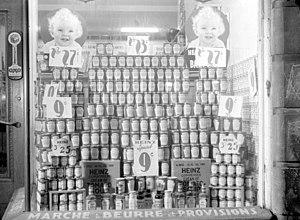
Nous voyons un étalage de produits en conserve de la compagnie Heinz dans la vitrine de l'épicerie Tousignant &amp
H. J. Heinz Company, généralement nommée Heinz, est une entreprise agroalimentaire américaine qui fabrique et distribue des sauces, des plats préparés et de la nutrition infantile dans plus de 200 pays.